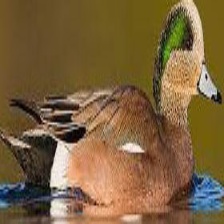
Species: AMERICAN WIGEON
Scientific name: MARECA AMERICANA
ImageNet parent category: drake